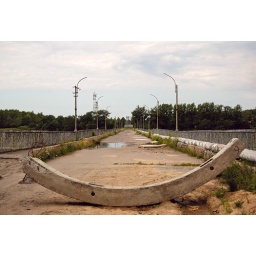
Old bridge over the river Volkhov. Currently closed.